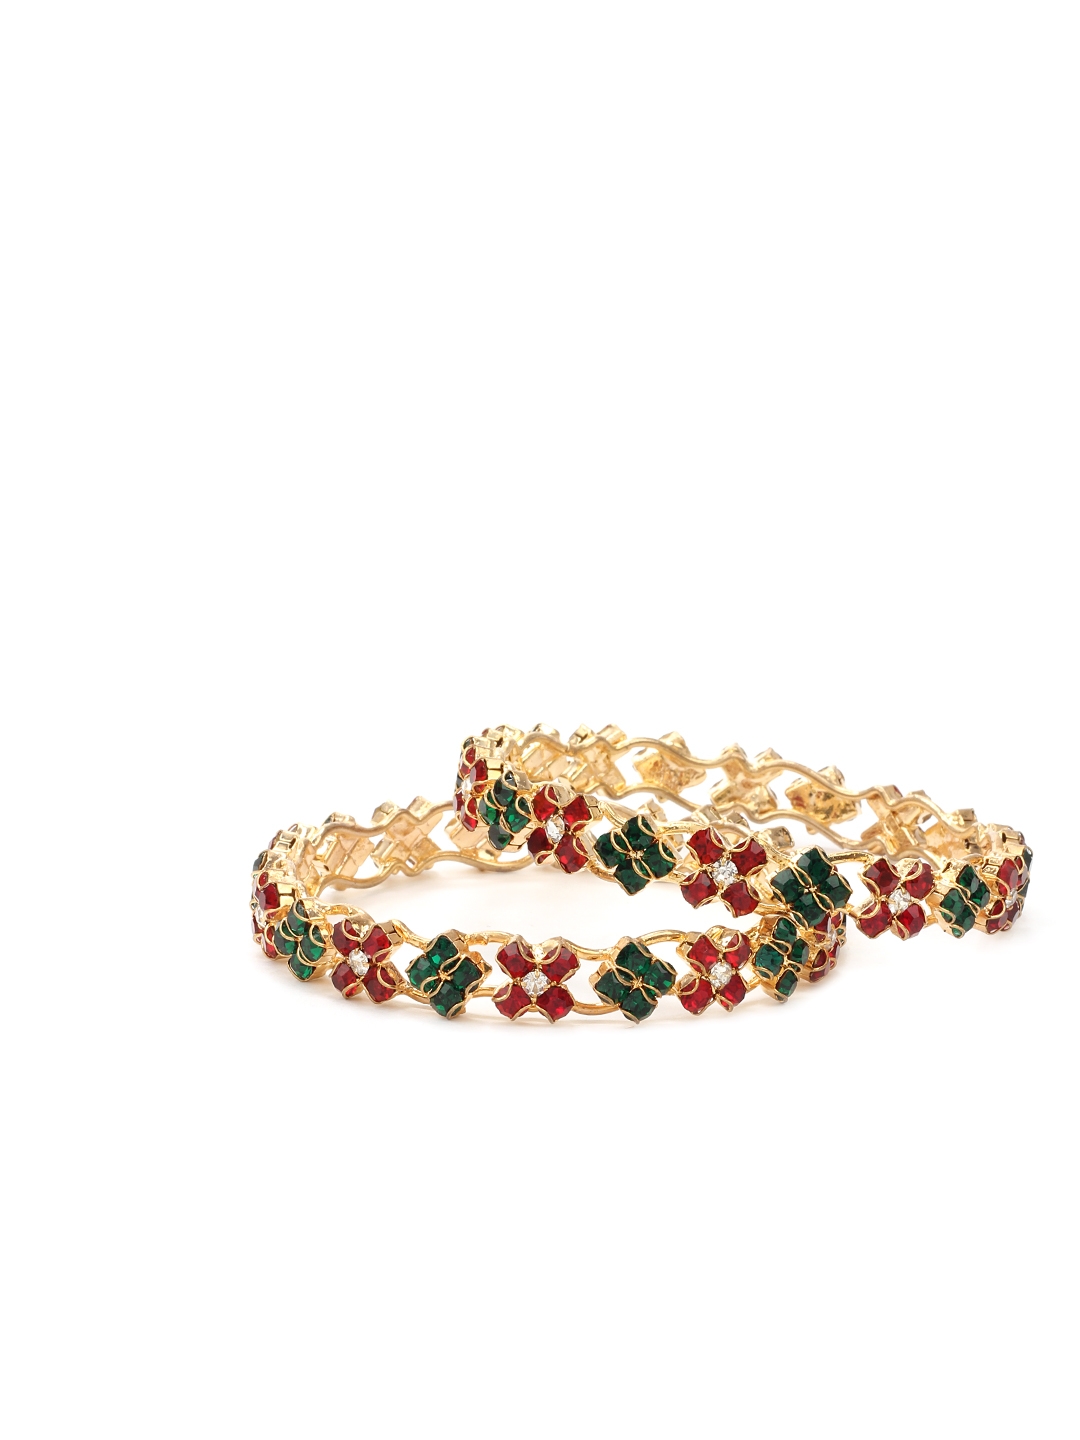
Royal Diadem Set of 2 Green Bangles
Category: Accessories / Jewellery / Bangle
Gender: Women
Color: Green
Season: Summer 2012
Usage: Casual